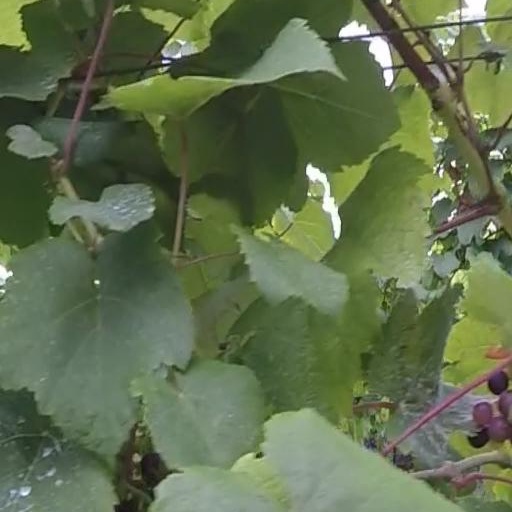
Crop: grape